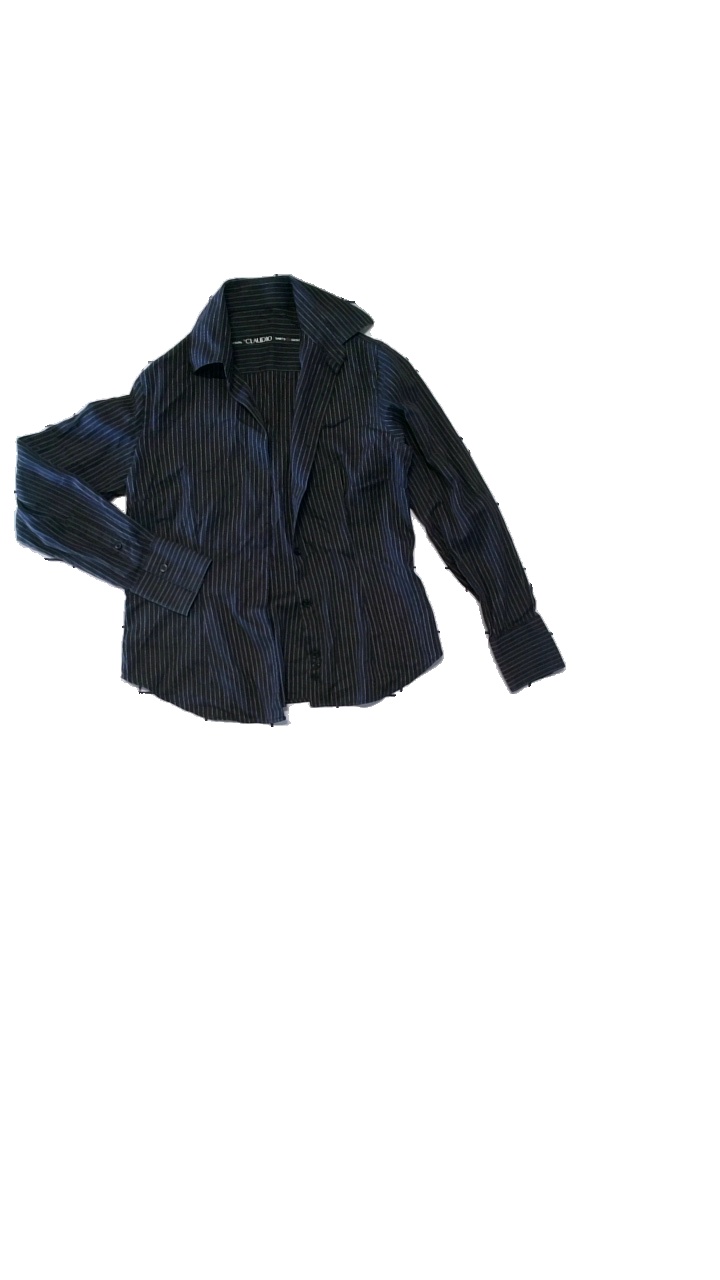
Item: Blouse (Ladies)
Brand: Claudio
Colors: Black, White
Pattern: Striped
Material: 100% Cotton
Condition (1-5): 4
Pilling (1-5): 4
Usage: Reuse
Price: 50-100